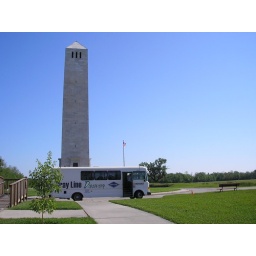
Our tour bus in the shadow of the monument commemorating the repulsion of the British invasion of New Orleans